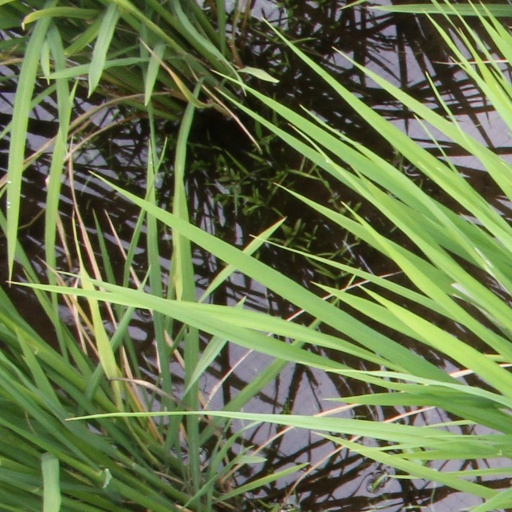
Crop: rice